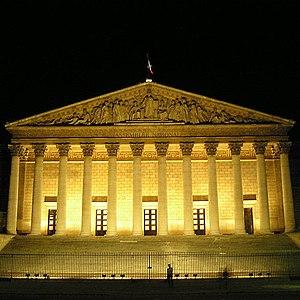
Le Palais Bourbon éclairé de nuit